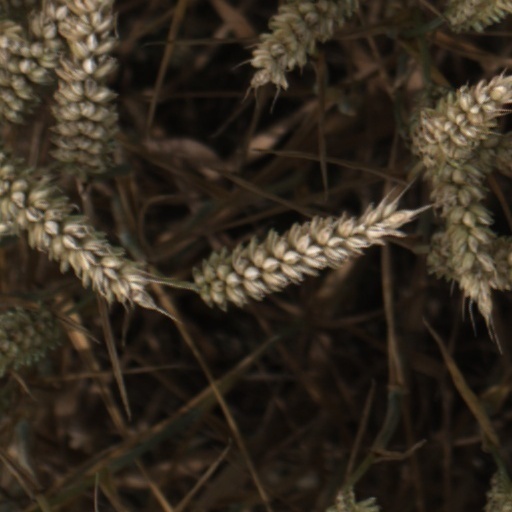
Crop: wheat